Eliksem

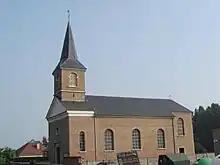
Church of Saint Martin in Eliksem, Landen, Flemish Brabant, Belgium

Eliksem is a village located in the Belgian province of Flemish Brabant.